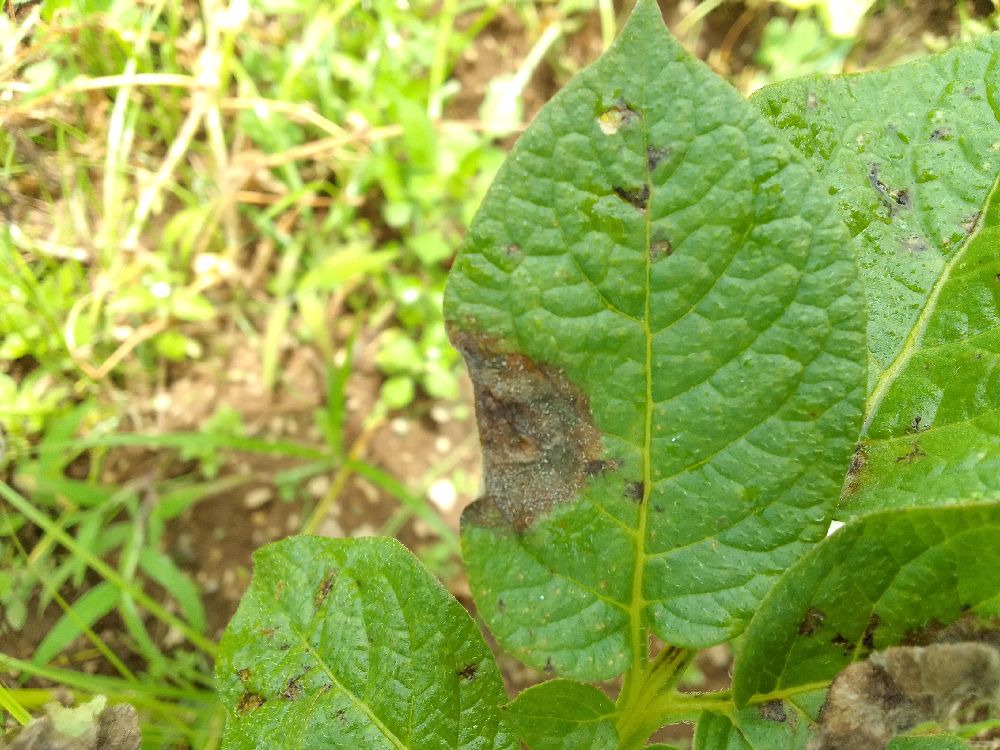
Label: Late blight